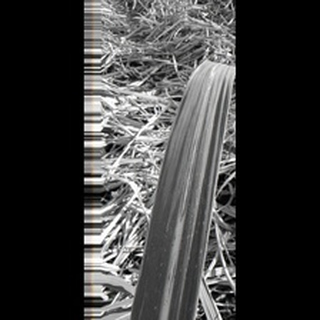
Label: sugarcane_red_rot